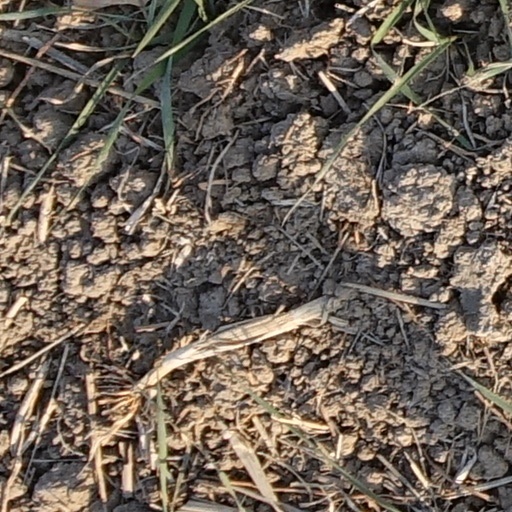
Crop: wheat